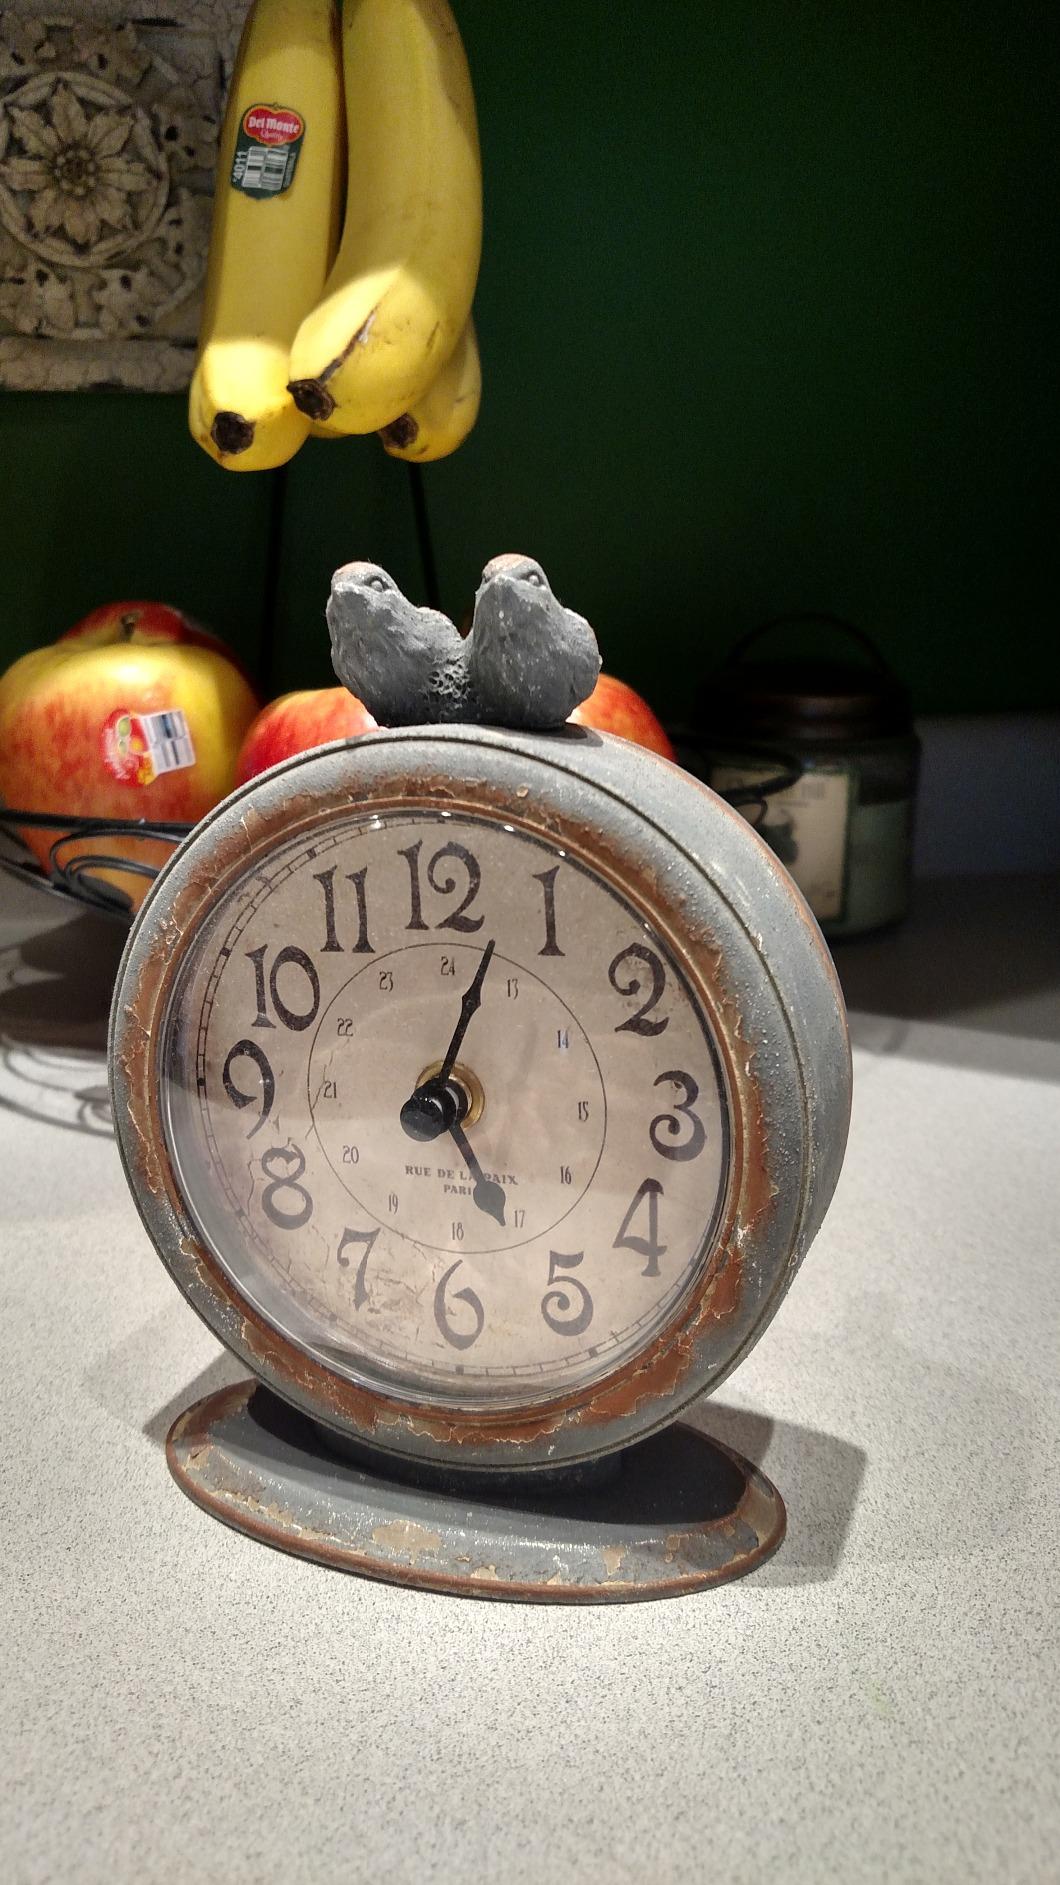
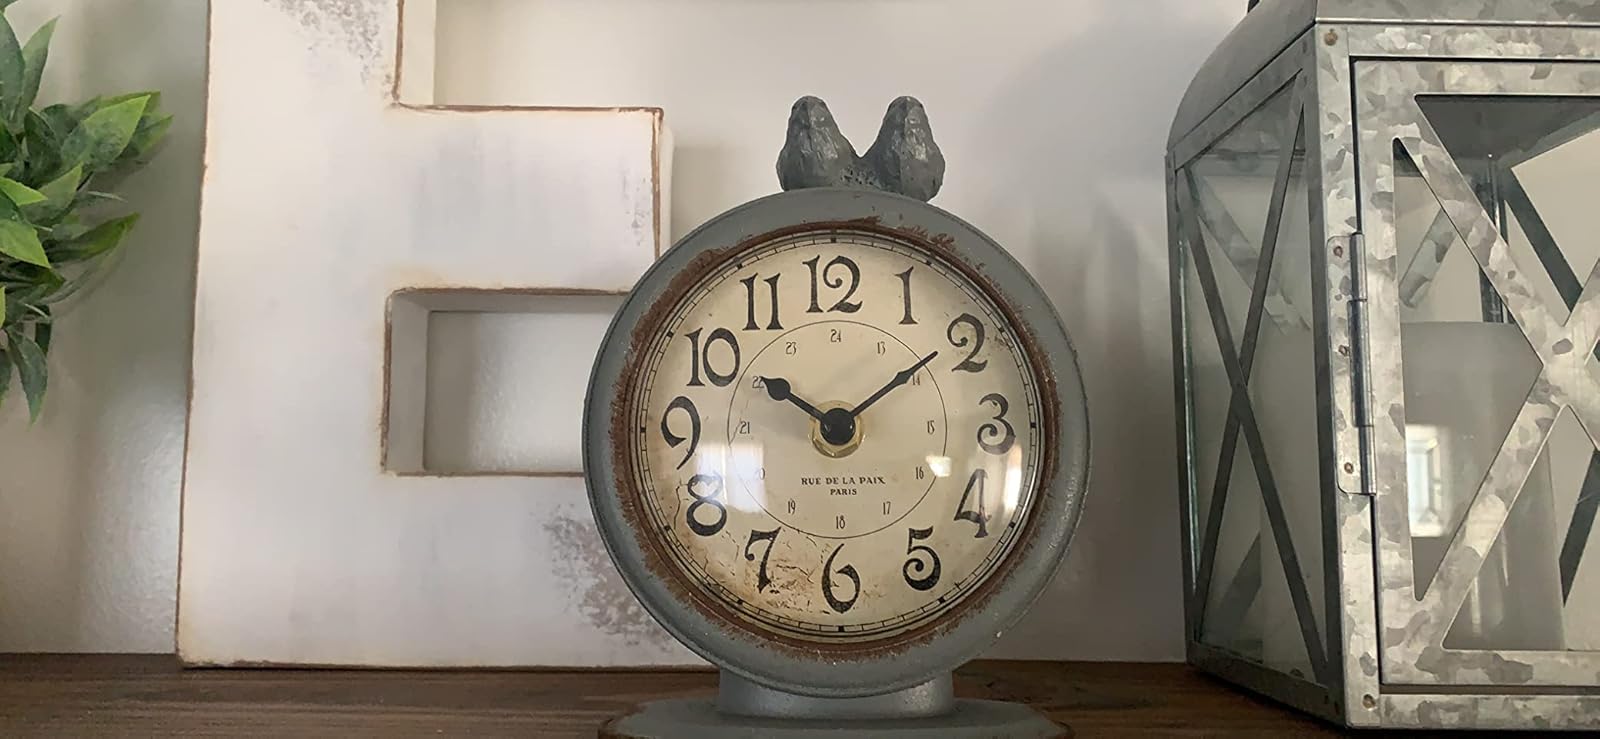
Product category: clock
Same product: yes